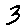
Label: 3